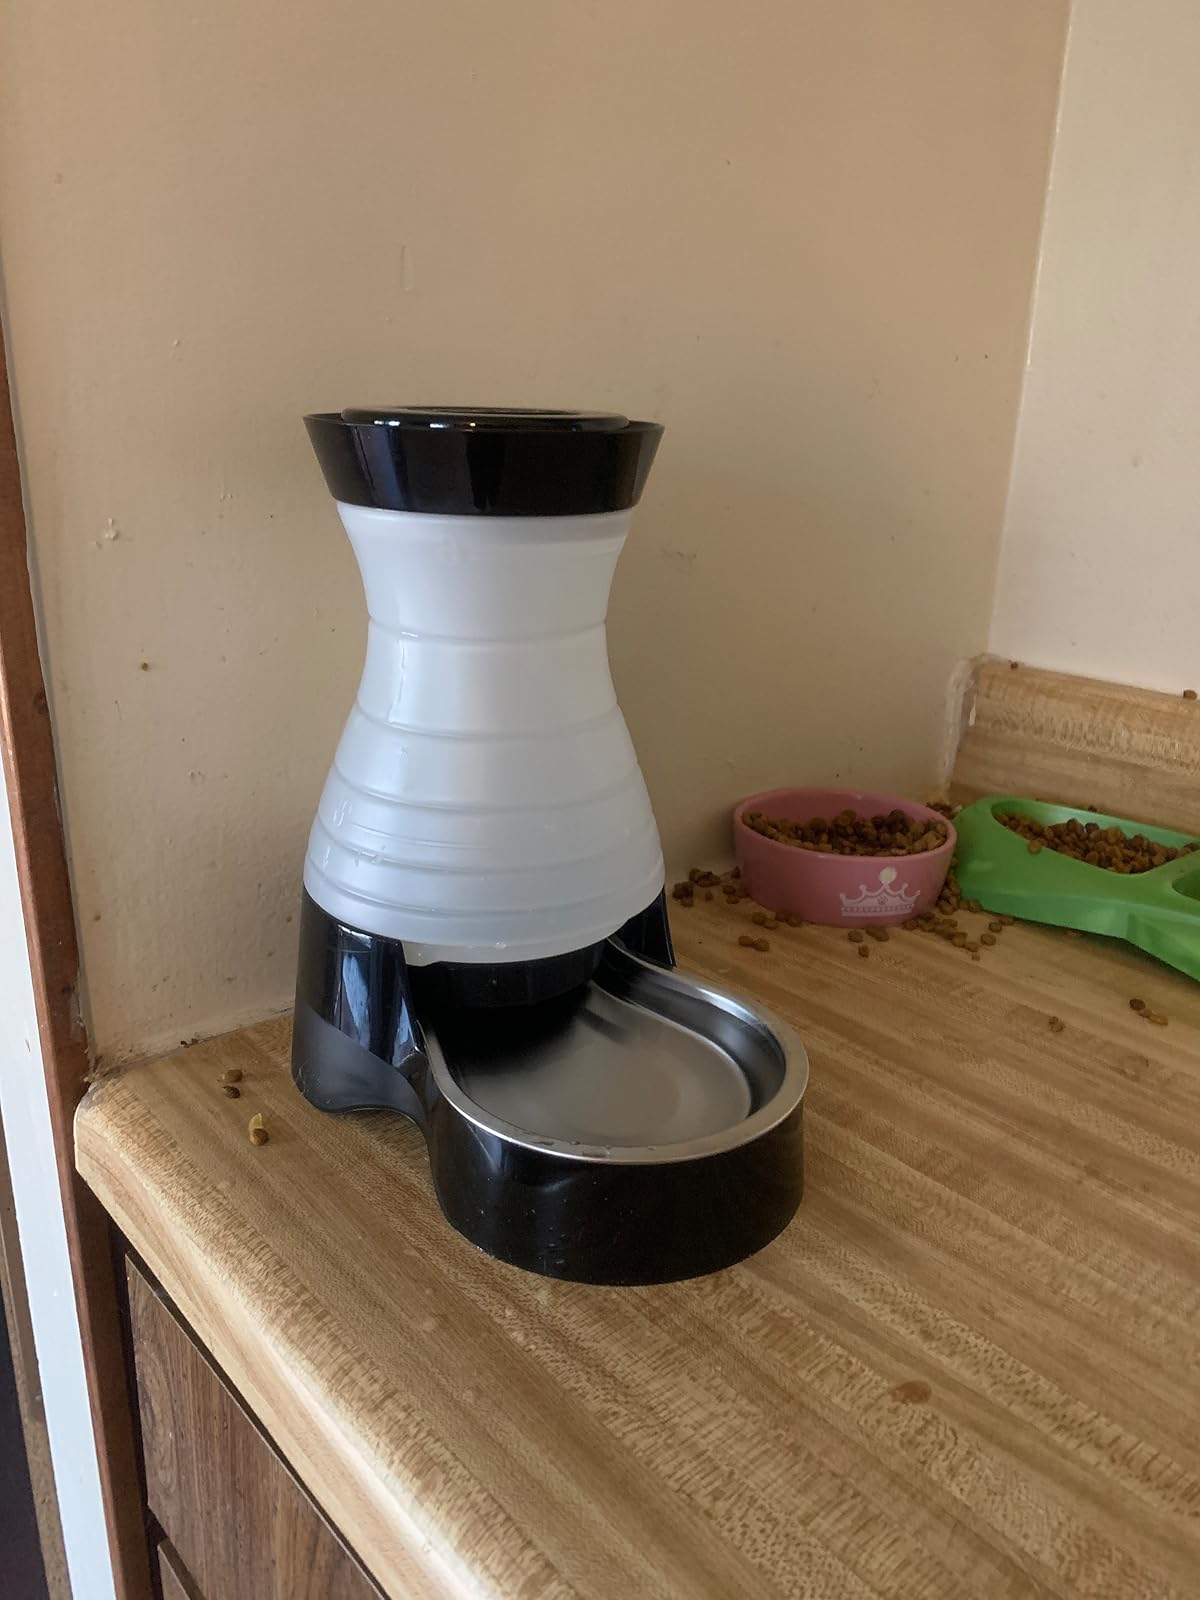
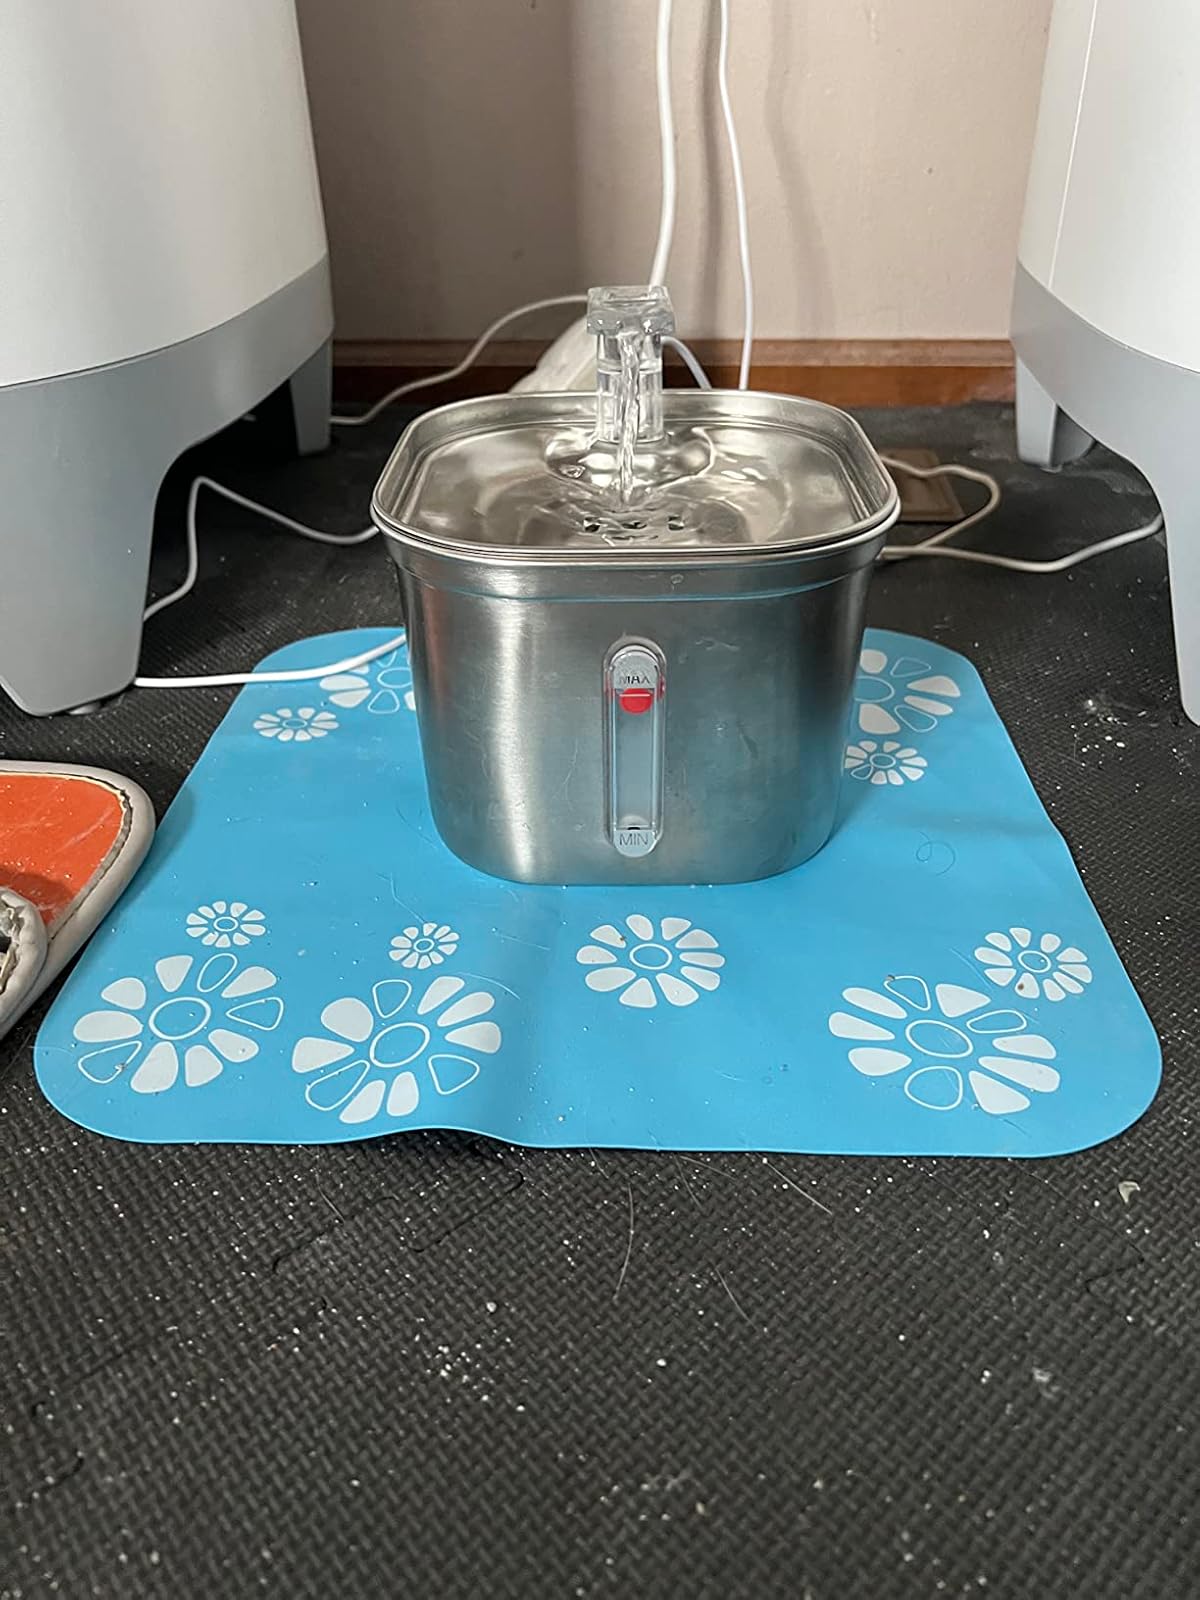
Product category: items_bowl
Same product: no